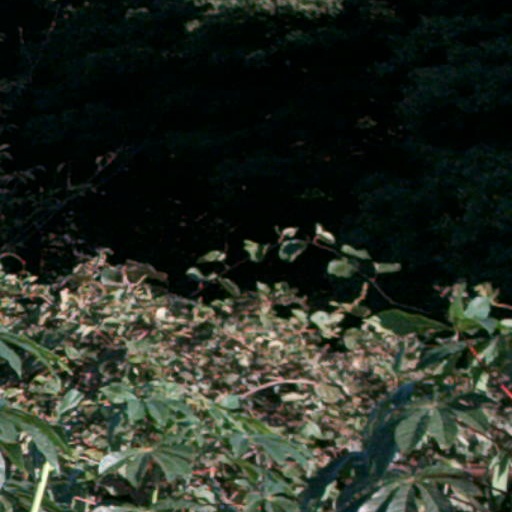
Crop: cassava